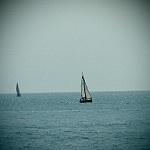
Label: sea